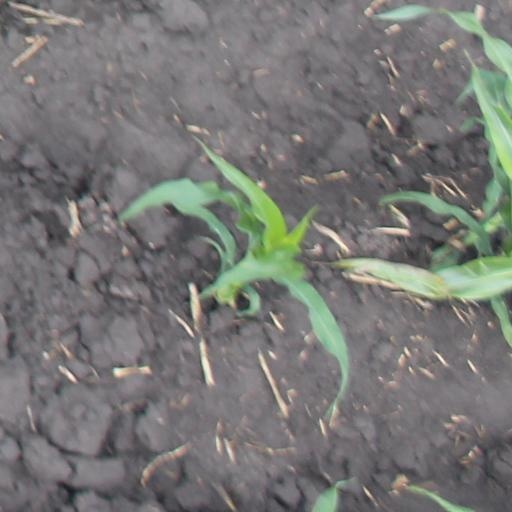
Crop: maize; corn